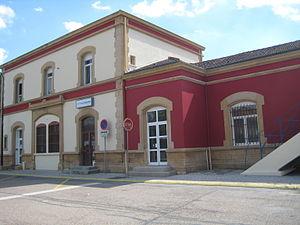
Moyeuvre-Grande est une commune française située à la confluence de l’Orne et du Conroy, en Moselle.